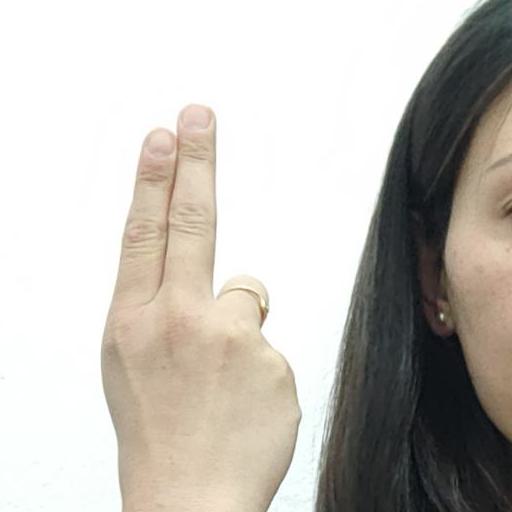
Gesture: two_up_inverted